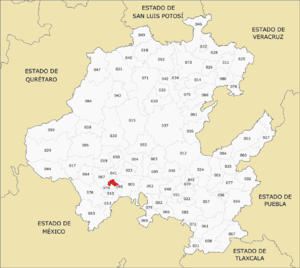
Tlahuelilpan est une municipalité du Mexique dans l'état de Hidalgo.